Tây Sơn wars

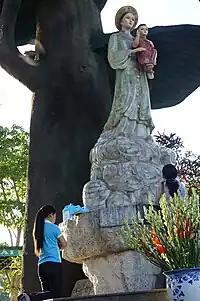
Our Lady of La Vang statue in Quảng Trị. On 17 August 1798, Cảnh Thịnh Emperor issued an anti-Catholic edict

A Nguyen attack in the spring of 1797 bypassed the usual target of Qui Nhơn, heading instead farther north into the heart of Tây Sơn territory. This expedition led to a Nguyen occupation of the city of Da Nang (Tourane) that lasted for two months, before it was finally abandoned.